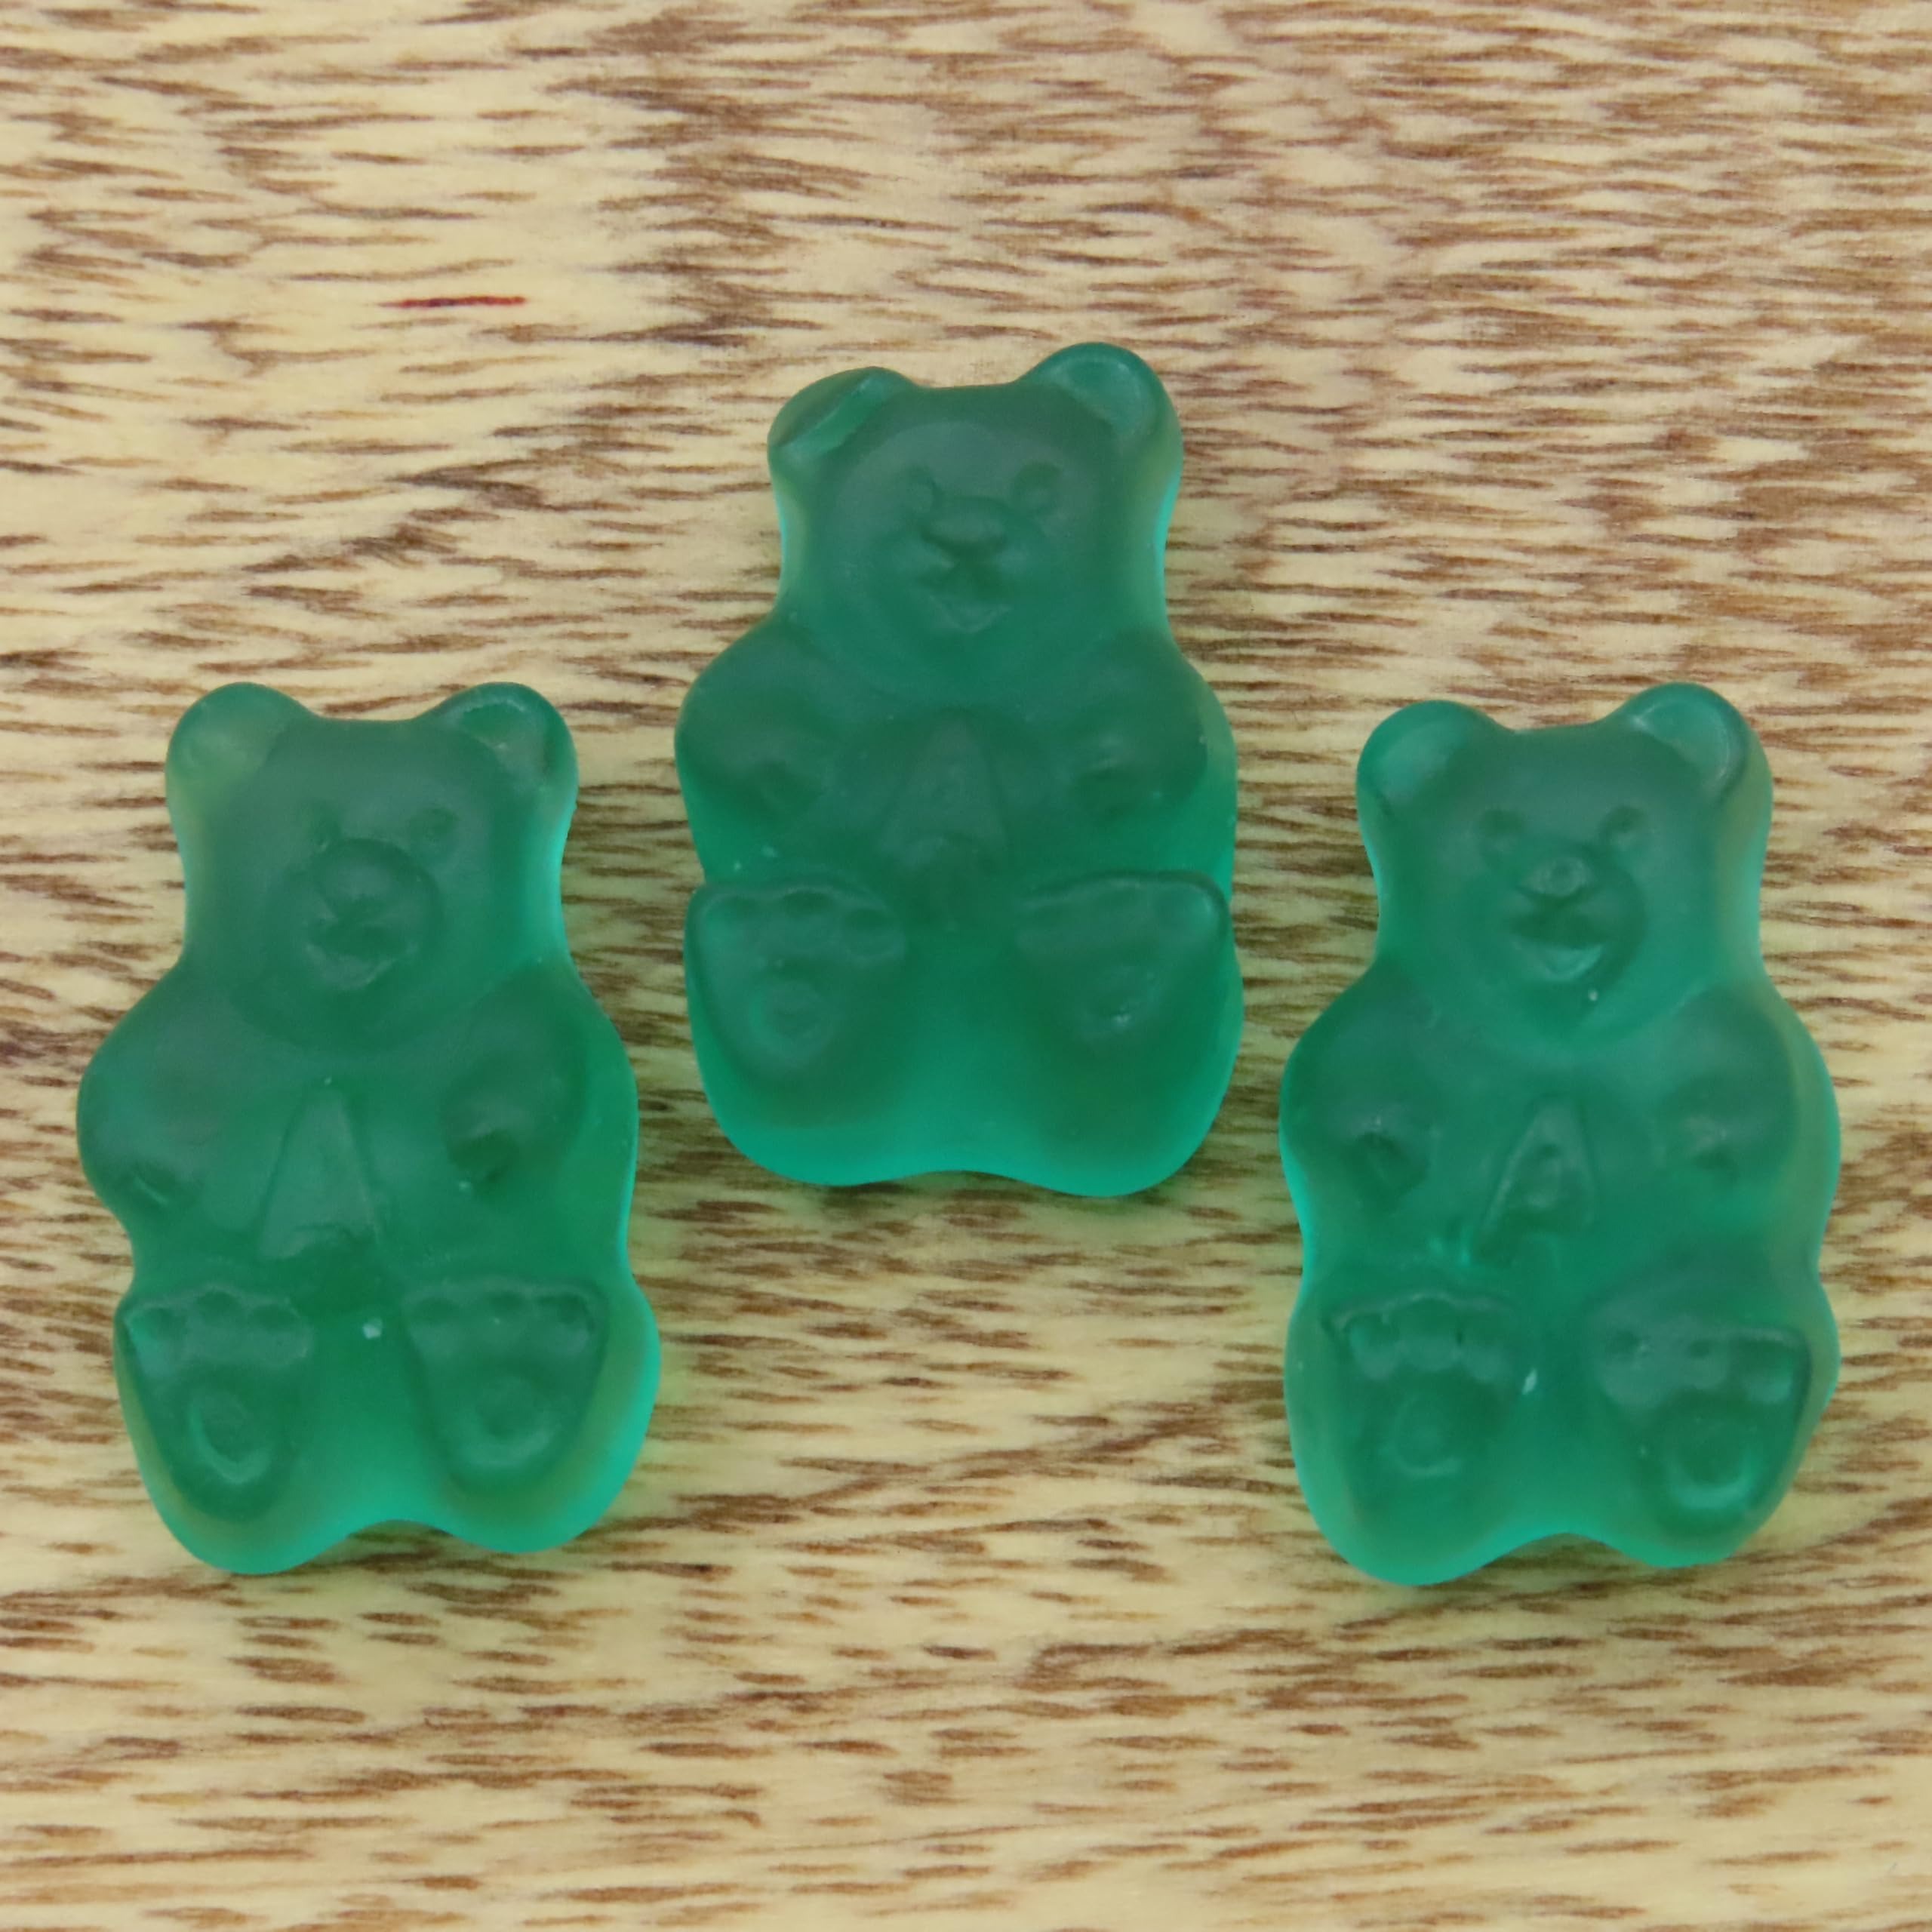
Item Name: Beulah's Light Blue Watermelon Gummy Bears, 5 Pound Package, 650 Pieces of Candy
Bullet Point 1: Blue Gummy Candy
Bullet Point 2: Watermelon Flavor
Bullet Point 3: Soft & Chewy
Product Description: Experience the refreshing taste of Blue Watermelon Gummy Bears! These brightly colored gummies offer a sweet and chewy texture that’s packed with the juicy flavor of watermelon. Perfect for snacking, sharing, or adding a fun twist to your candy bowl, these gummy bears are a delightful treat for all ages. Beulah's Candyland has yours today!
Value: 80.0
Unit: Ounce

Price: 35.24